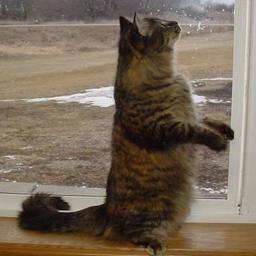
Animal: cats